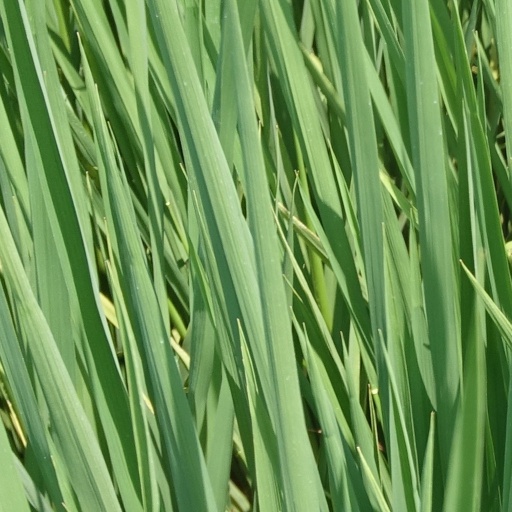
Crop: rice